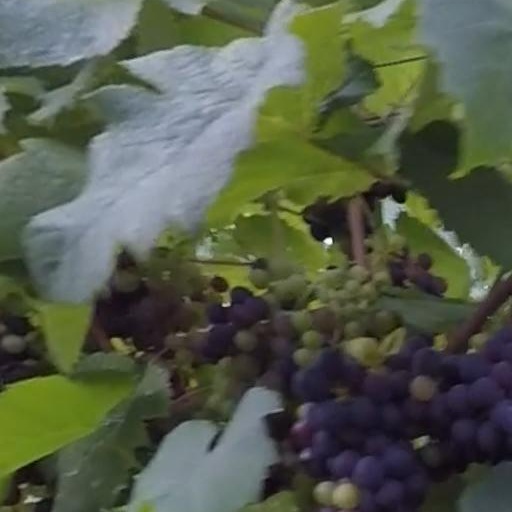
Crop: grape